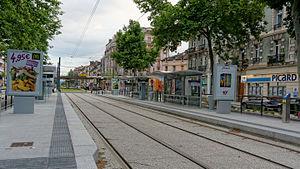
La station Condorcet sur la ligne E du tramway de Grenoble
La ligne E du tramway de Grenoble est une ligne de tramway, qui relie le Nord-Ouest de l'agglomération au sud de Grenoble en utilisant notamment le cours Jean-Jaurès. La ligne est exploitée avec des tramways français standard, profondément rénovés dans les mois suivant la mise en service. L'objectif de fréquentation de la ligne est de 45 000 voyageurs par jour avec une vitesse commerciale de 23 km/h. Sa construction a été particulièrement médiatisée puisque TéléGrenoble Isère lui a consacré une série de 115 épisodes entre 2012 et 2015 intitulée Ça se tram' chez vous.
La liste des stations du tramway de Grenoble propose un aperçu des stations actuellement en service sur les lignes de tramway de Grenoble, en France. La première ligne a ouvert en 1987. L'ensemble des lignes, comprend 82 stations, depuis le 21 décembre 2019, date de la mise en service de l'extension de la ligne A.